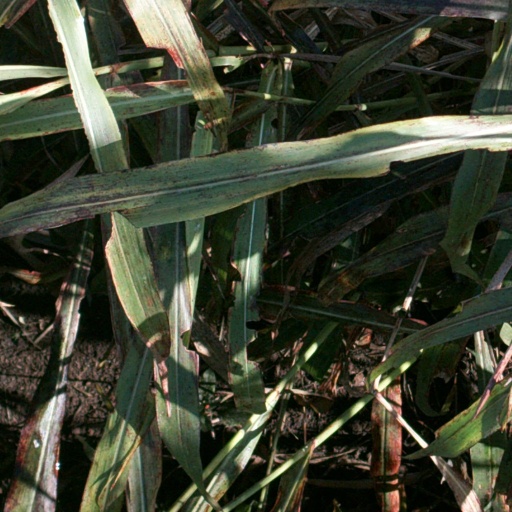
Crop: sorghum